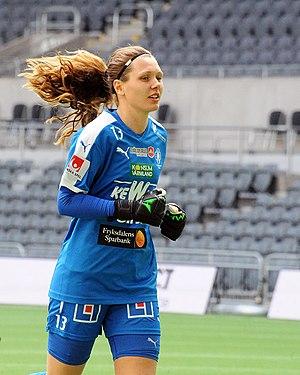
Jennifer Miley Falk est une footballeuse internationale suédoise née le 26 avril 1993. Actuellement avec Kopparbergs/Göteborg FC, elle évolue au poste de gardienne de but.